Kalpakanchery

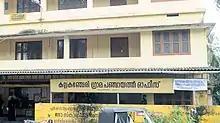
The Kalpakanchery Gram Panchayat office

{ "type": "ExternalData", "service": "geoshape", "ids": "Q6354338"} Kalpakanchery is a part of Kuttippuram Block Panchayat and Tirur (State Assembly constituency).